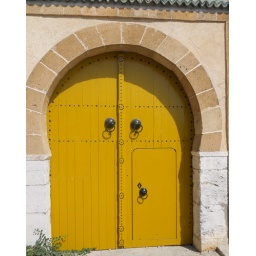
A yellow door in Sidi Bou Said. This seaside town is full of blue window and doors.